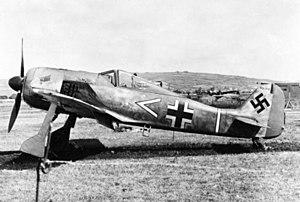
L’Oberleutnant Armin Faber était un pilote de la Luftwaffe pendant la Seconde Guerre mondiale qui confondit le canal de Bristol avec la Manche et posa son Focke-Wulf Fw 190 intact sur la base aérienne de la RAF de Pembrey dans le sud du Pays de Galles. Son avion fut le premier Fw-190 à être capturé par les Alliés et fut testé pour en révéler les faiblesses qui pourraient être exploitées.